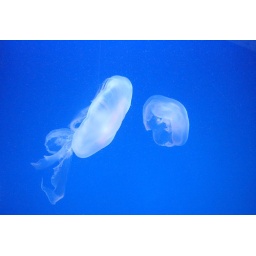
Jelly fish in blue water.